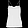
Label: T - shirt / top